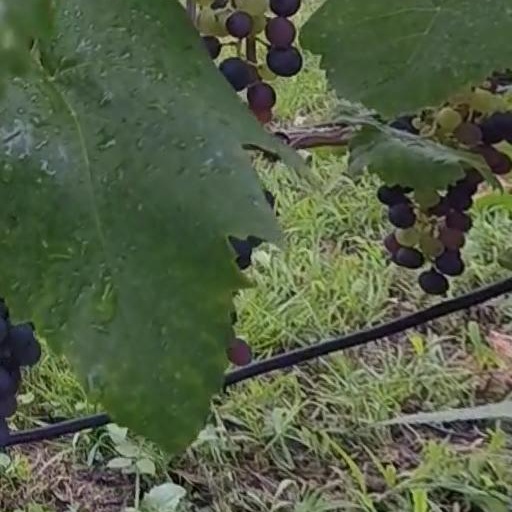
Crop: grape